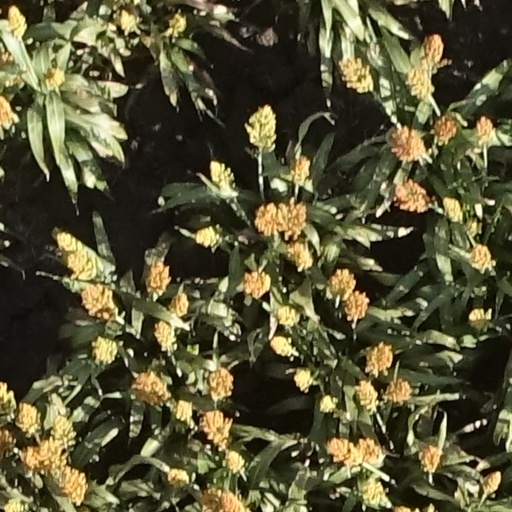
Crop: sorghum